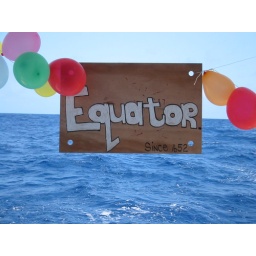
its tradition to throw an equator party and dress up as you cross over